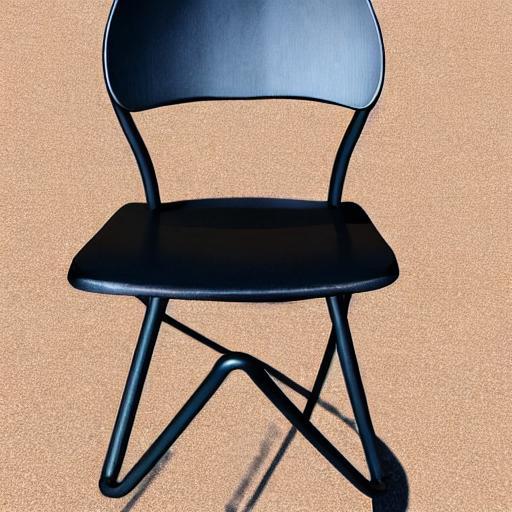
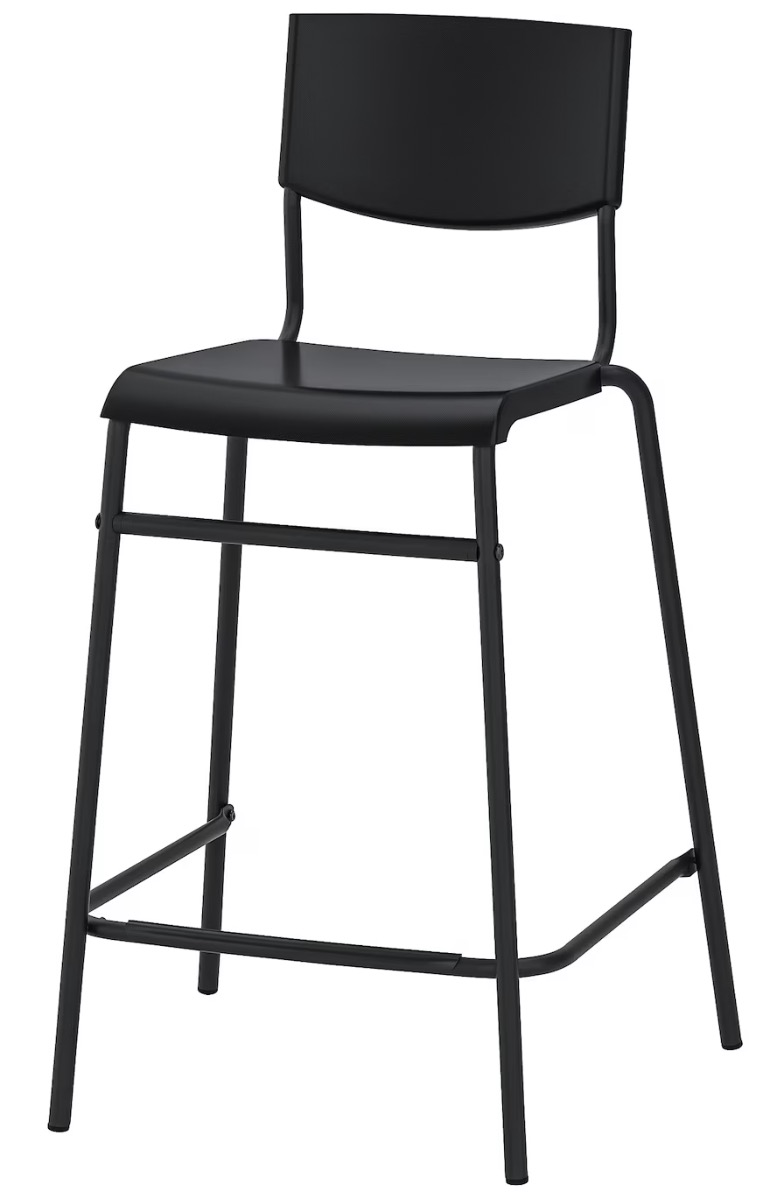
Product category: stool
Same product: no